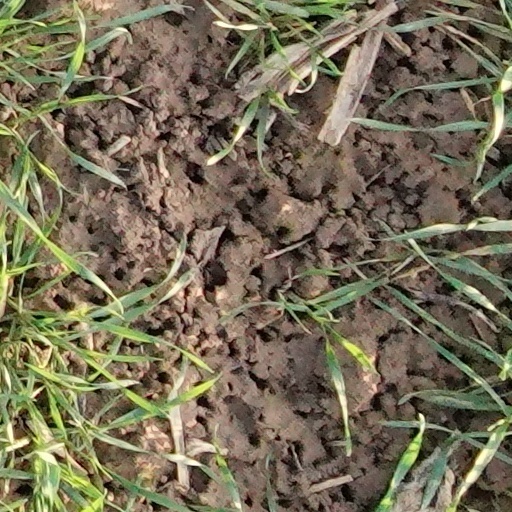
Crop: wheat